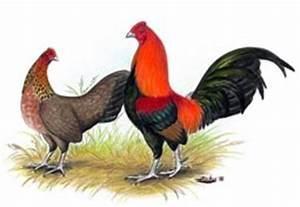
chicken